Mathias Clemens

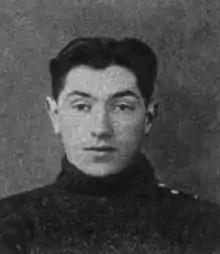
Mathias Clemens

Mathias Clemens (Redange, August 8, 1915 — Huncherange, November 26, 2001) was a Luxembourgish professional road bicycle racer. Mathias Clemens was the brother of cyclist Pierre Clemens.